Jacques Cœur

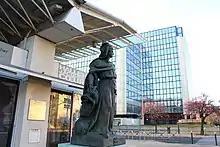
Replica of Préault's statue of Jacques Cœur in Montpellier, in front of a marketplace also named after him ("Halles Jacques Cœur")

He was portrayed on a French banknote, the designed at the end of the Third Republic, in use under Vichy France and until June 1945.